Call Me by Your Name: Original Motion Picture Soundtrack

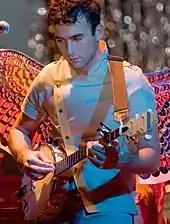
A young Caucasian man with short, dark hair plays a banjo.

"Call Me by Your Name: Original Motion Picture Soundtrack" received positive reviews from music critics.